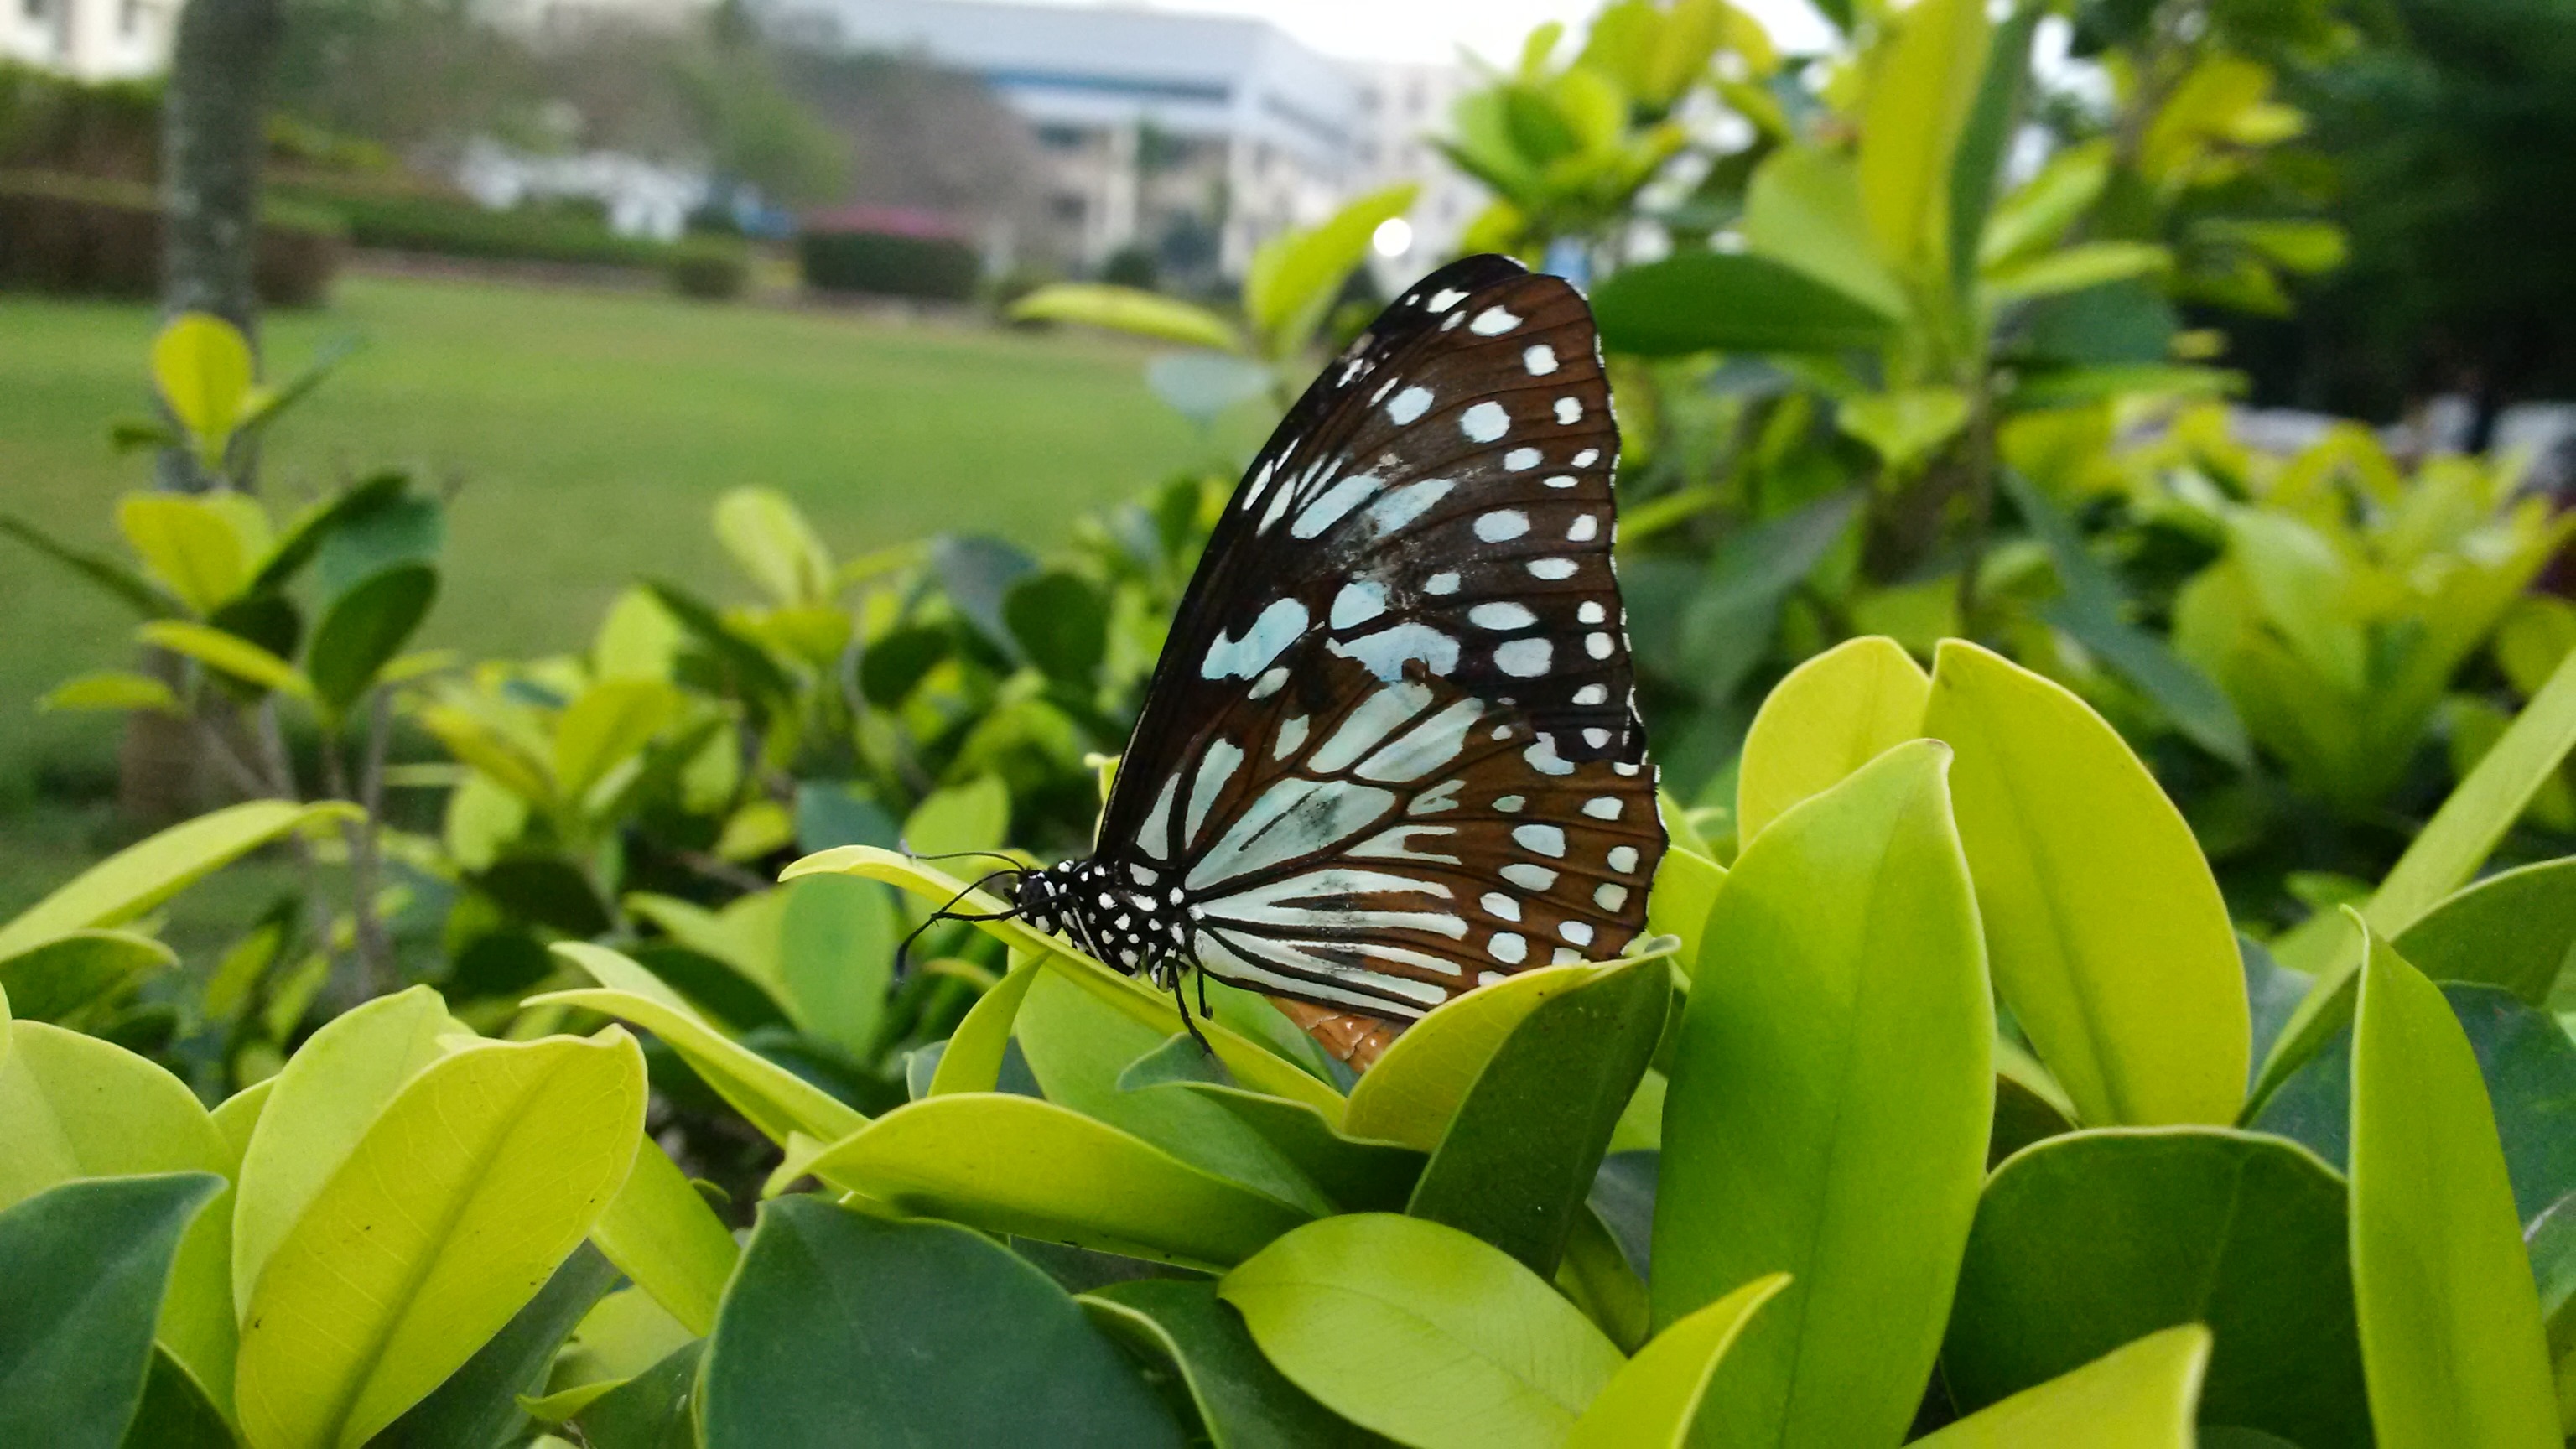
flower, green, jungle, insect, botany, butterfly, yellow, garden, flora, fauna, invertebrate, monarch butterfly, tropics, arthropod, pollinator, moths and butterflies